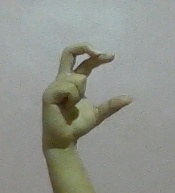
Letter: thal